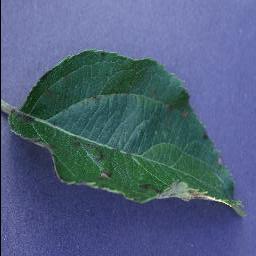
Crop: apple
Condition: scab